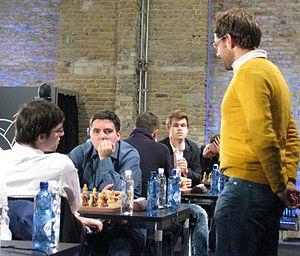
Le Championnat du monde d'échecs de blitz est une compétition du jeu d'échecs qui désigne le champion du monde de blitz, c'est-à-dire un format de compétition où les joueurs ne disposent que de quelques minutes pour disputer leur partie. Suivant les années, les parties sont jouées dans une cadence où chaque joueur dispose de 3 ou 4 minutes plus 2 secondes supplémentaires à chaque coup joué ou de cinq minutes pour toute la partie. Il existe aussi une version du championnat du monde de blitz exclusivement féminine.